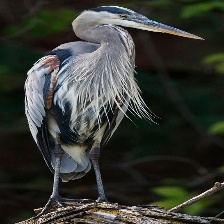
Species: BLUE HERON
Scientific name: ARDEA HERODIAS
ImageNet parent category: little_blue_heron